Egregore

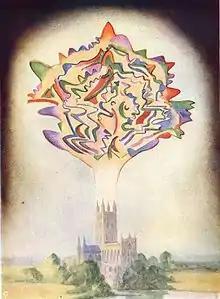
Thought form of Charles Gounod's music, according to Annie Besant and C.W. Leadbeater in "Thought Forms" (1901)

The "Meditations on the Tarot" describe the Antichrist as "an "egregore", an artificial being who owes his existence to collective generation "from below"". Elsewhere, the book calls egregores "demons engendered by the collective will and imagination of nations". The book cites, but does not completely agree with, the usage of Robert Ambelain in his "La Kabbale pratique". Ambelain defined the egregore as "a "force" generated by a powerful spiritual current and then nourished at regular intervals, according to a rhythm in harmony with the universal life of the cosmos, or to a union of entities united by a common characteristic nature". The author of the "Meditations on the Tarot" calls this passage from Ambelain "a definition which leaves nothing more to be desired", but disagrees with Ambelain's description of Catholicism, Freemasonry, and Protestantism as egregores.